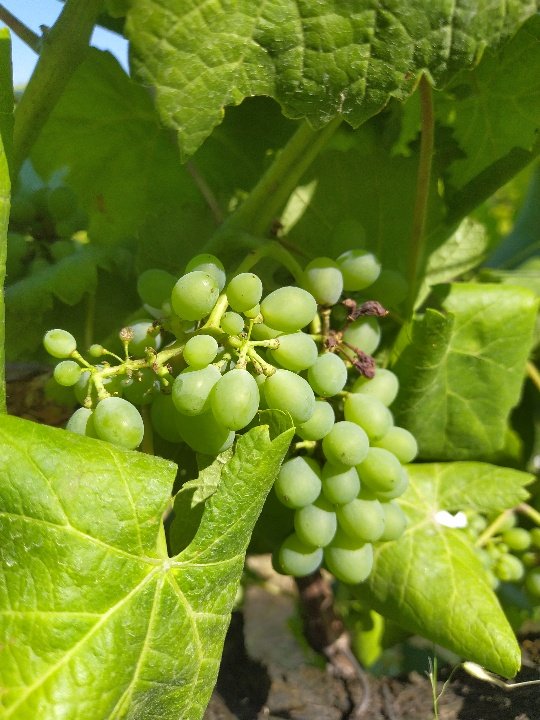
Berries visible: 50
Grape clusters: 1